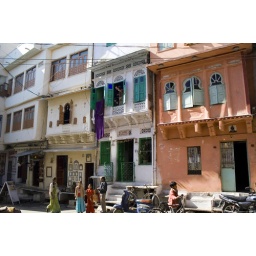
The colorful houses in Udaipur are mostly found attatched to each other with beautiful windows on them.